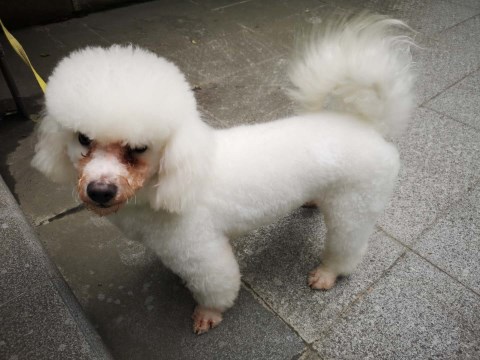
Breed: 3083-n000117-Bichon_Frise